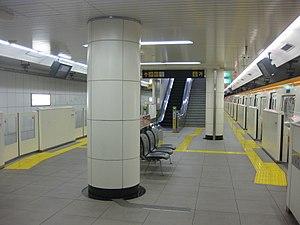
Itakano est une station du métro d'Osaka sur la ligne Imazatosuji dans l'arrondissement de Higashiyodogawa à Osaka.